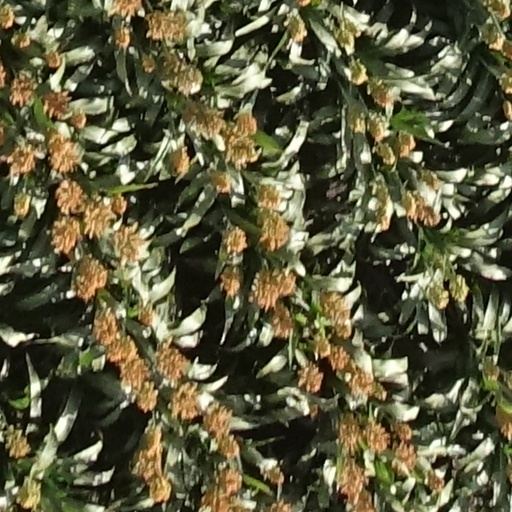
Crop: sorghum